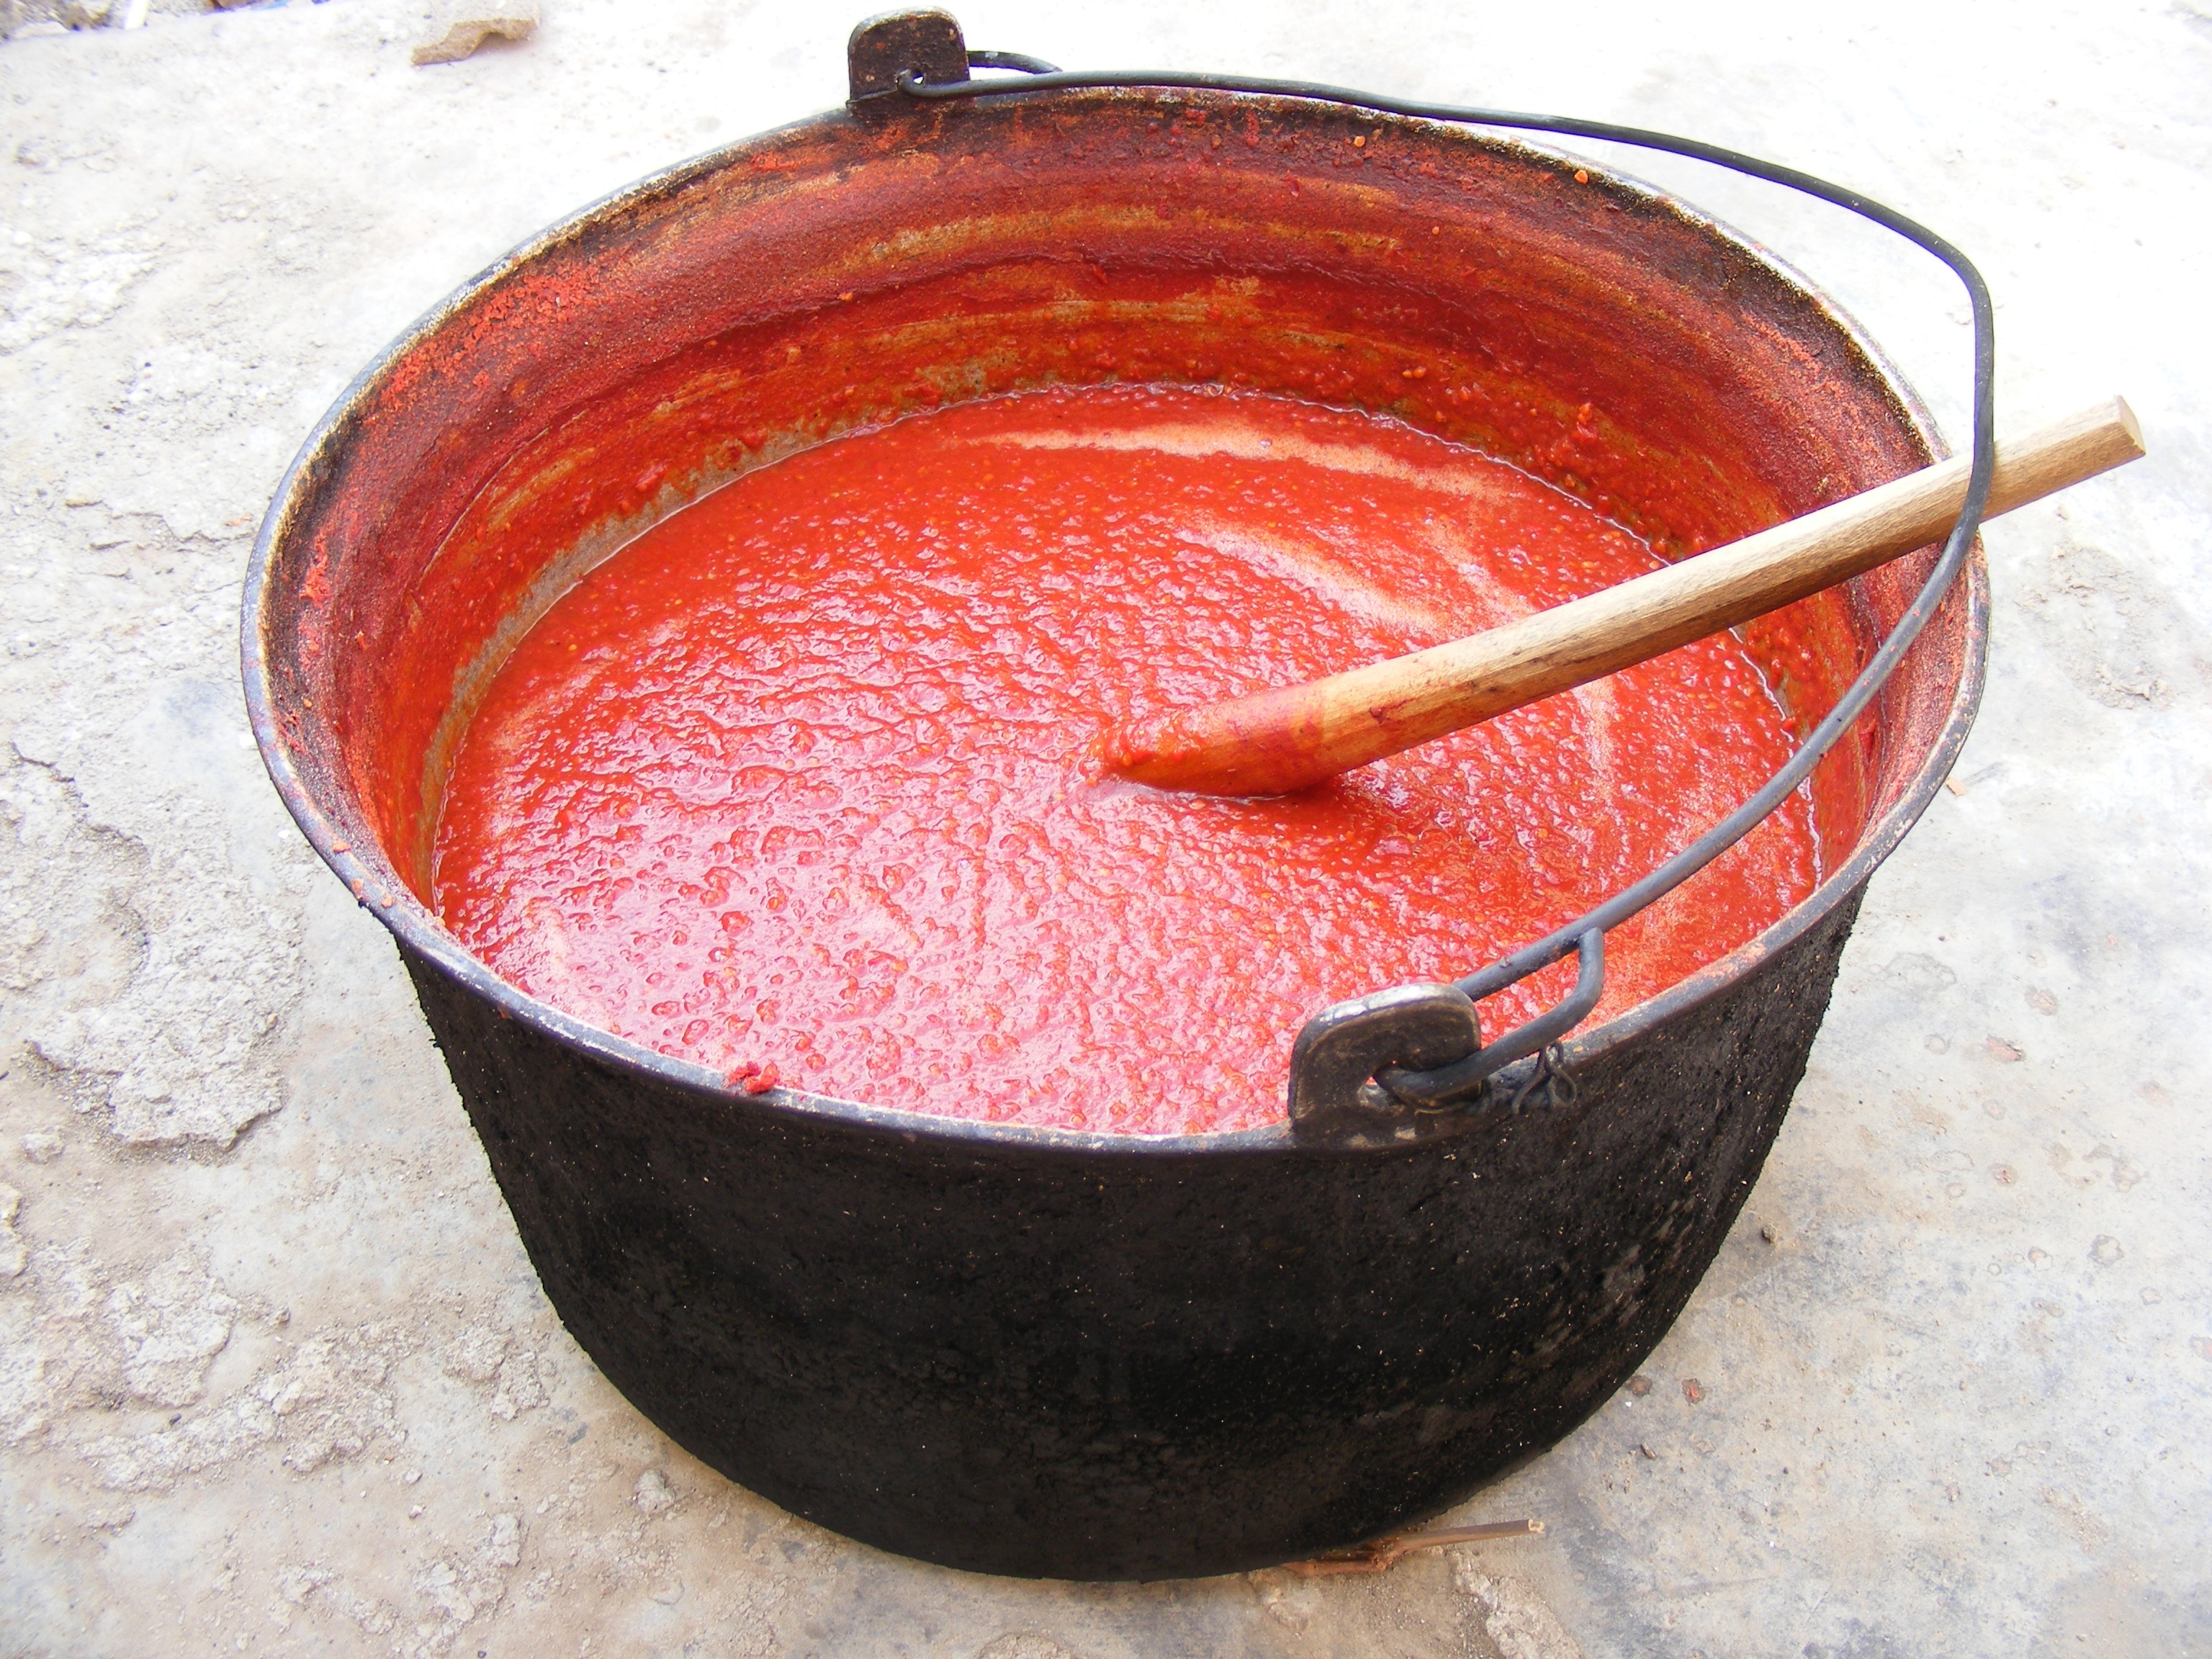
dish, food, red, produce, vegetable, drink, sauce, soup, tomato, man made object, troth